Amrit Kaur

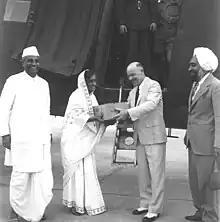
Ninety-three cases of penicillin, a gift from the Canadian Red Cross to India arrived at New Delhi in a special plane from Canada on 17 October 1947. Presenting the gift to Amrit Kaur, the then Health Minister in the Government of India at the Palam aerodrome. Jivraj Narayan Mehta, Director General of Health Services appears on the left and standing on the right is Sardar Balwant Singh Puri of the Indian Red Cross.

Following India's independence from the colonial rule in August 1947, Kaur was elected from the United Provinces to the Constituent Assembly of India, the government body that was assigned to design the Constitution of India. She was also a member of Sub-Committee on Fundamental Rights and Sub-Committee on Minorities. As a member of the Constituent Assembly, she supported a proposal for a Uniform Civil Code in India. She also advocated for universal franchise, opposed affirmative action for women, and debated the language concerning the protection of religious rights.